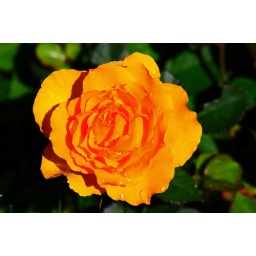
Bought as a house plant then put in the garden, we get a second ,larger flush of flowers.